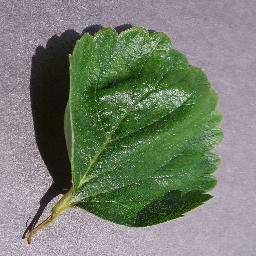
Label: Strawberry___healthy